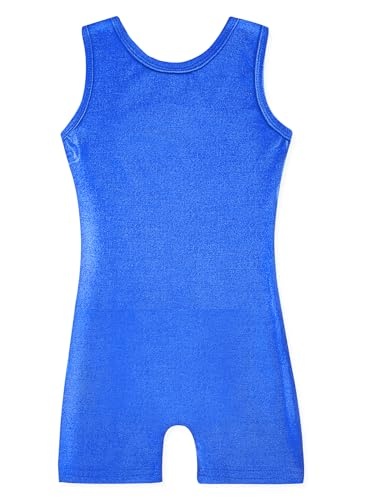
HOZIY Gymnastics Leotards for Girls 5t Size 5-6 Years Toddlers Little Girl Biketards Unitards Dance Tumbling Outfits Solid Color Blue Sparkly Shiny
Brand: HOZIY Color: A Solid Blue Features: Fabric: 82% polyester and 18% spandex; comfy, sturdy, stretchy, light-weighted, quick-dry and skin-friendly. The front has a higher neckline and the back has a lower neckline to cover the chest well. Fit for gymnastics, yoga, acrobatics, performance, dance, fitness, swimming, tumbling, cheer leading, uniform and casual wear. Covered in sparkles both front and back, the kids leotards gymnastics will make your girl glisten and shine as she moves. She will stand out from others. These kids tumbling outfits go well with various gymnastics equipment for toddlers and kids. Make a statement on floor in one of these fun print leotards. The tank sleeve leotard allows you to move easily and keep cool in the gym. Wash Tips: hand wash or machine wash in cool water; no bleach; hang dry in the shade to avoid sparkle fading. Package Dimensions: 10.9 x 10.4 x 0.7 inches
Brand: HOZIY
Category: Apparel & Accessories > Clothing > Activewear > Leotards & Unitards